University of British Columbia School of Information

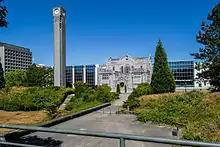
Irving K. Barber Centre

The University of British Columbia School of Information (iSchool) is a graduate school at the University of British Columbia in Vancouver offering a Master of Archival Studies (MAS), a Master of Arts in Children's Literature (MACL), a Master of Library and Information Studies (MLIS), a DUAL Master of Archival Studies/Master of Library and Information Studies (MASLIS) and a Doctor of Philosophy in Library, Archival and Information Studies (Ph.D.). Founded in 1961 as the School of Librarianship, the iSchool is currently located in the Irving K. Barber Learning Centre. The school changed its name in 2020, but was previously known as the School of Library, Archival and Information Studies (SLAIS or SLAIS, The iSchool at UBC).